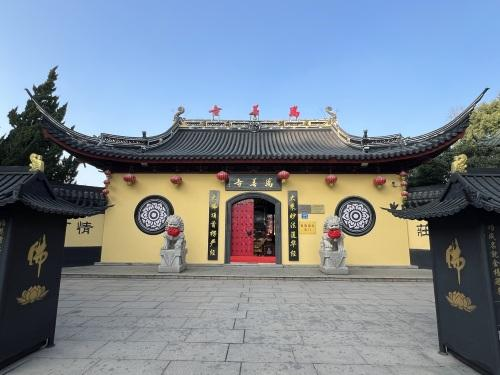
地标名称：万善寺
所在城市：无锡市·江阴市